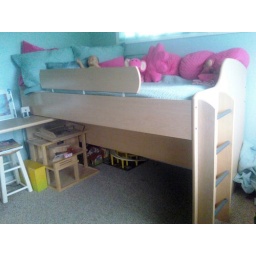
Loft bed with slide out desk/bookshelf. Neutral in color for either boy or girl.